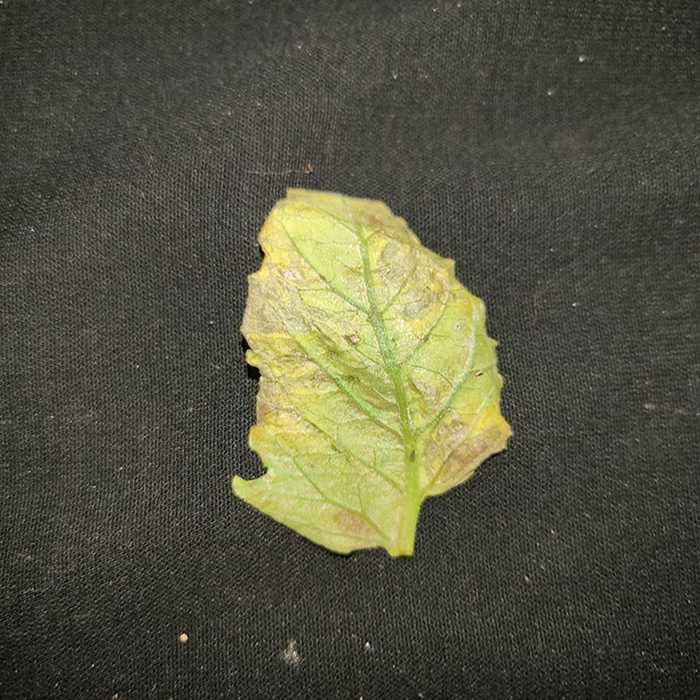
Plant: Tomato
Label: Tomato Bacterial spot